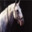
Label: horse